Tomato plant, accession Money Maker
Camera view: tilt-top (135 deg); turntable rotation: 0 degrees
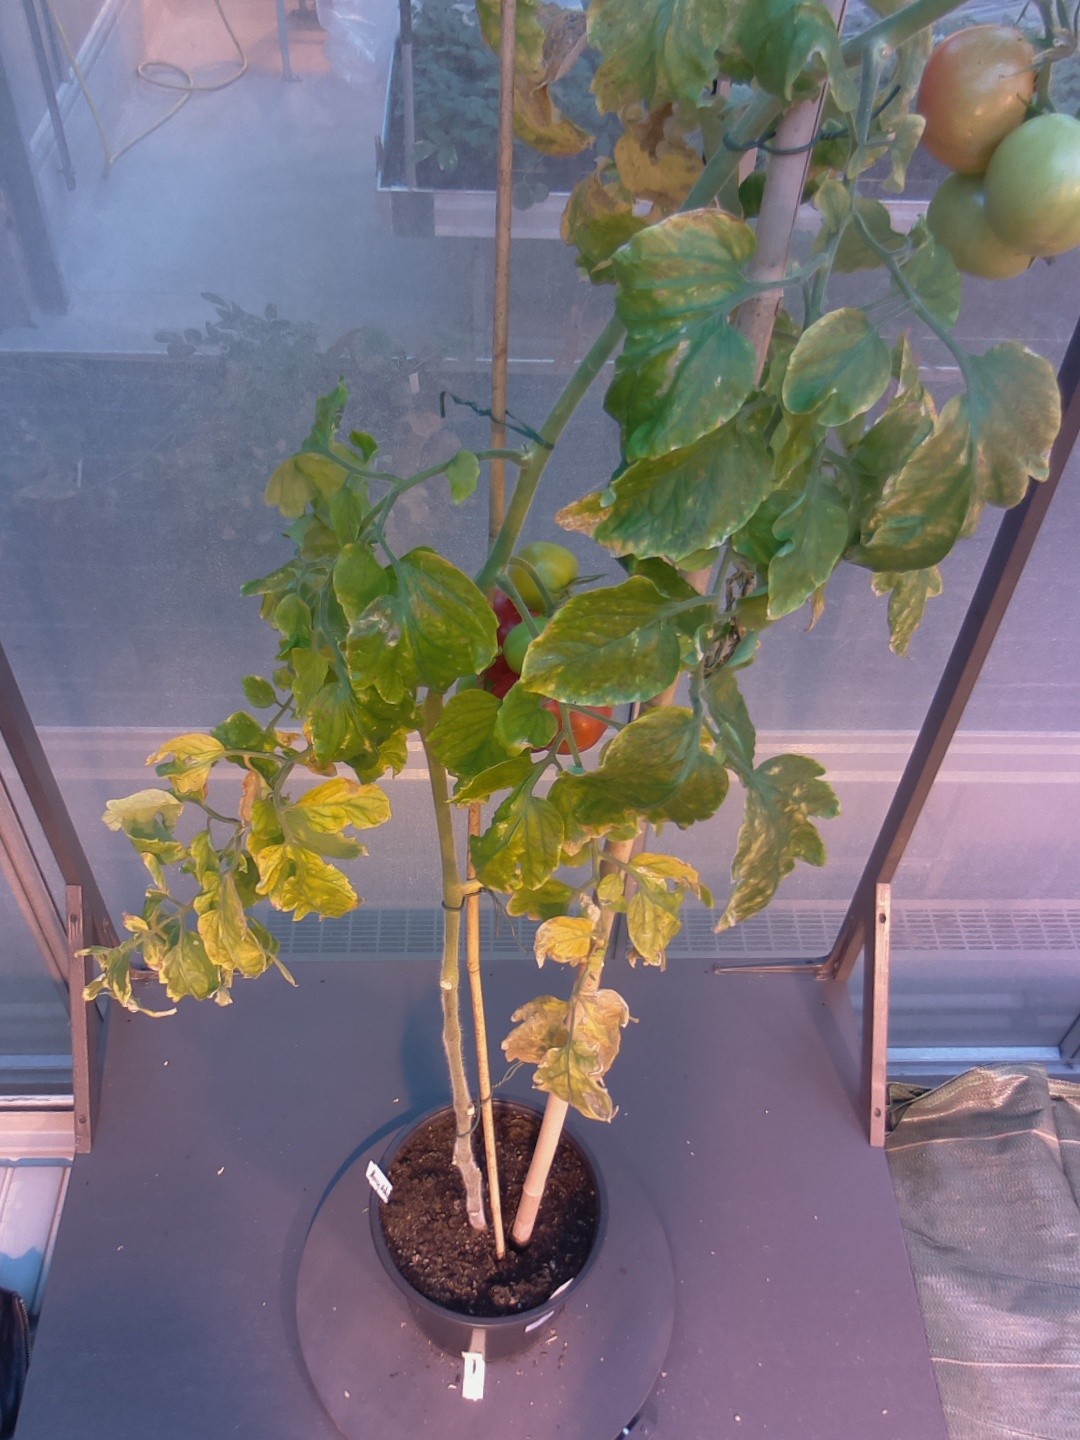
BBCH growth stage 84: 40%-50% of fruits show typical fully ripe color